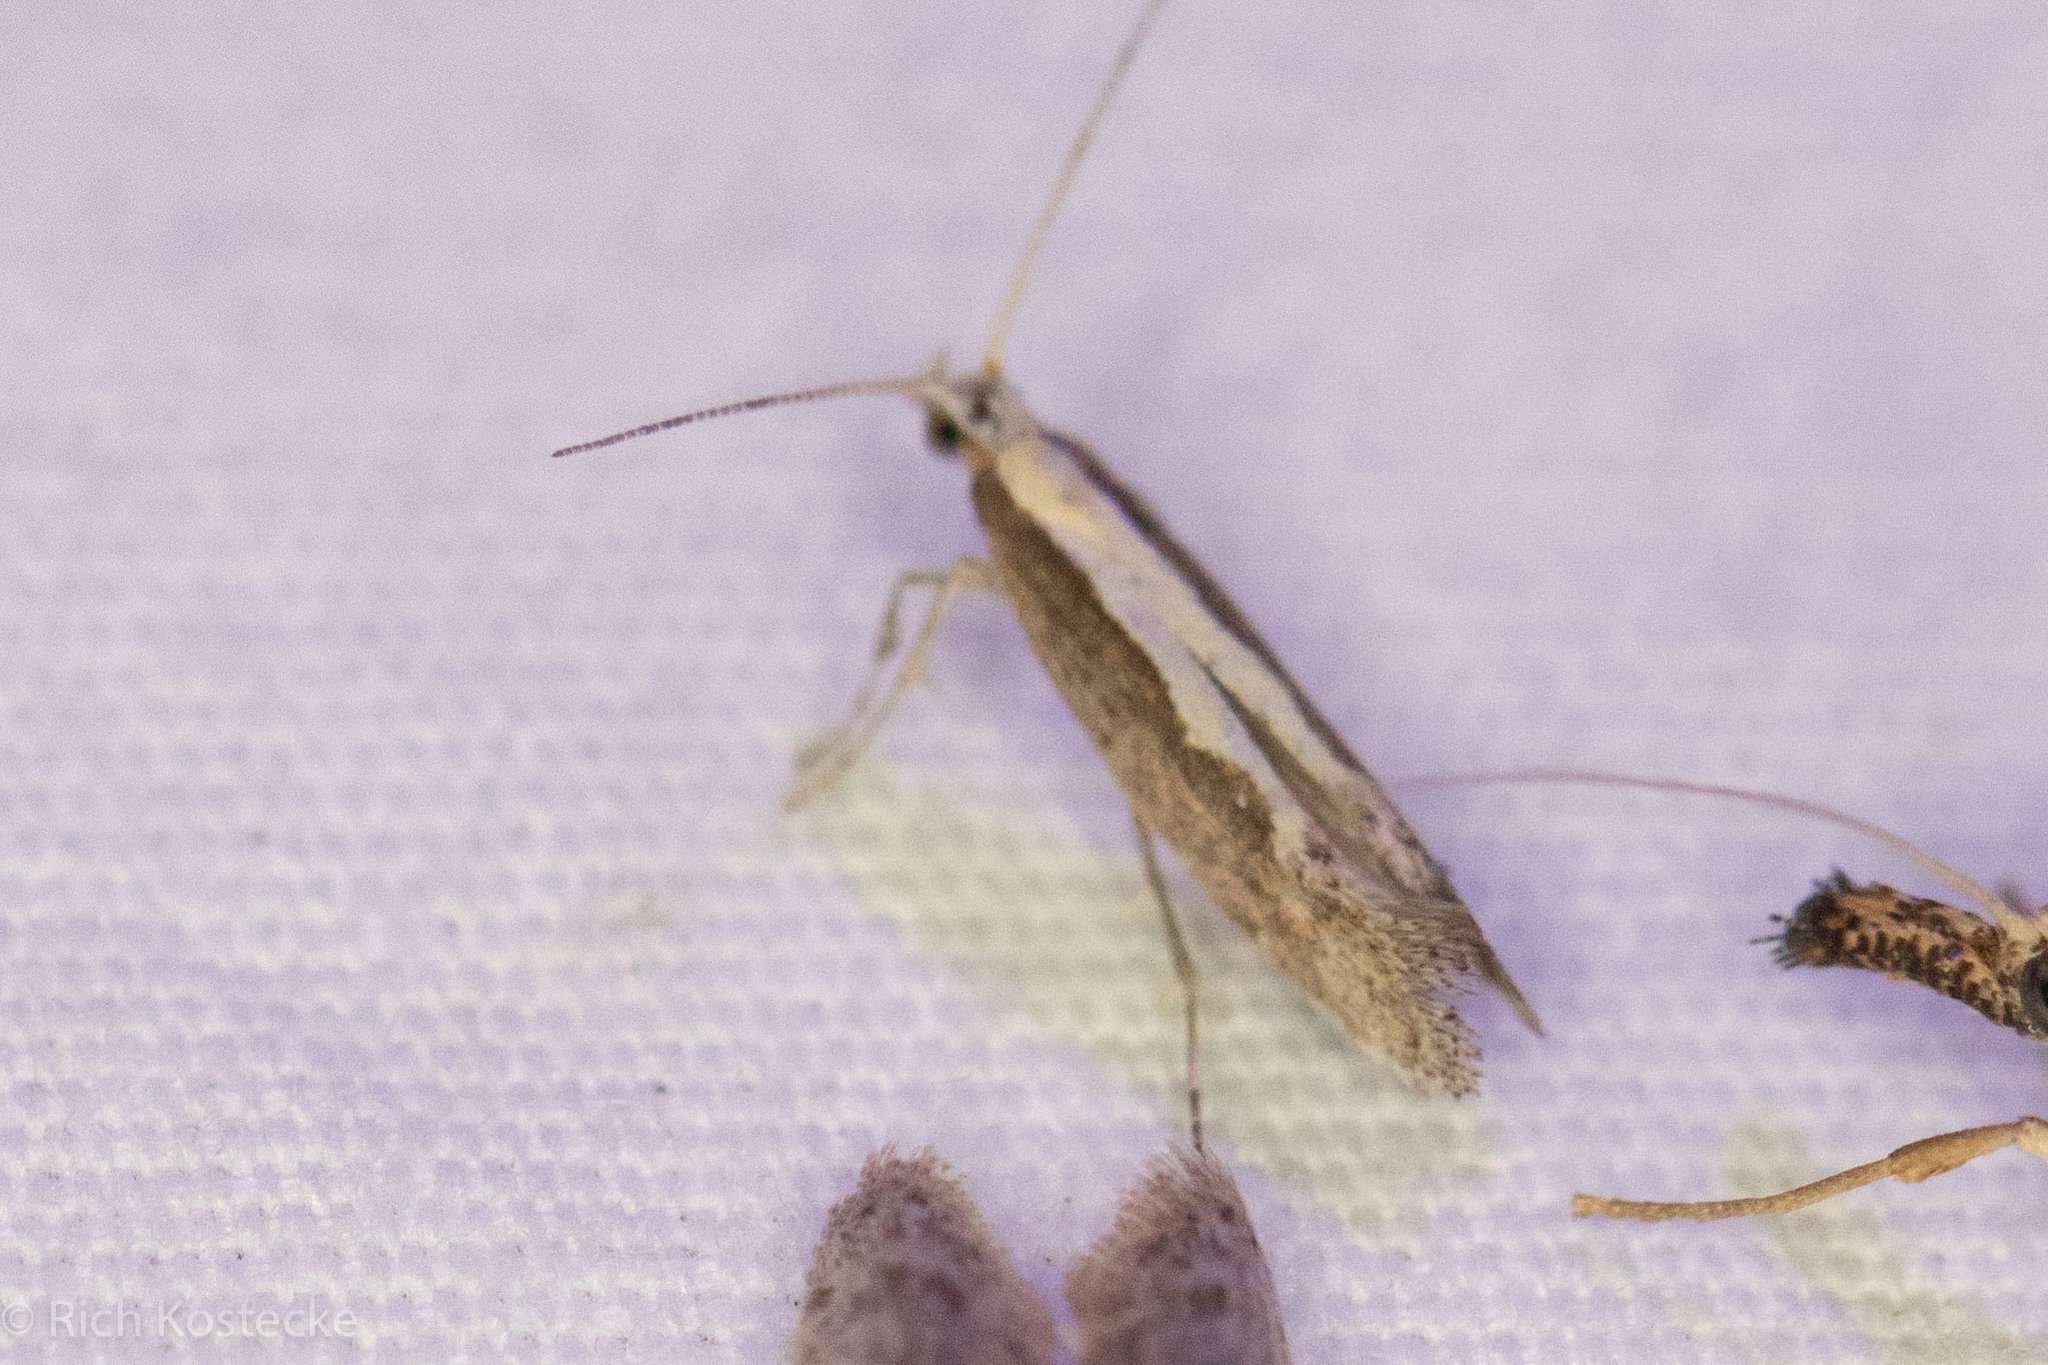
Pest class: diamondback_moth